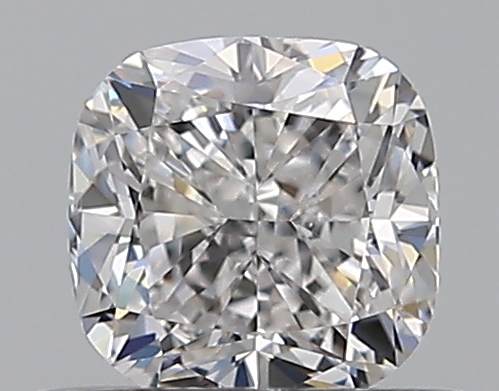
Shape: cushion
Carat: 0.51
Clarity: VS1
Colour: E
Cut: EX
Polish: EX
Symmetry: VG
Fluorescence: N
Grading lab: GIA
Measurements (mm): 4.44 x 4.41 x 3.06